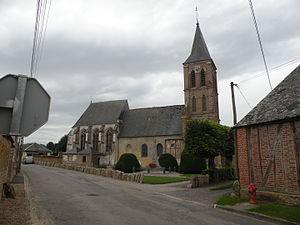
Église Saint-Lucien de Crillon
Crillon est une commune française située dans le département de l'Oise en région Hauts-de-France.